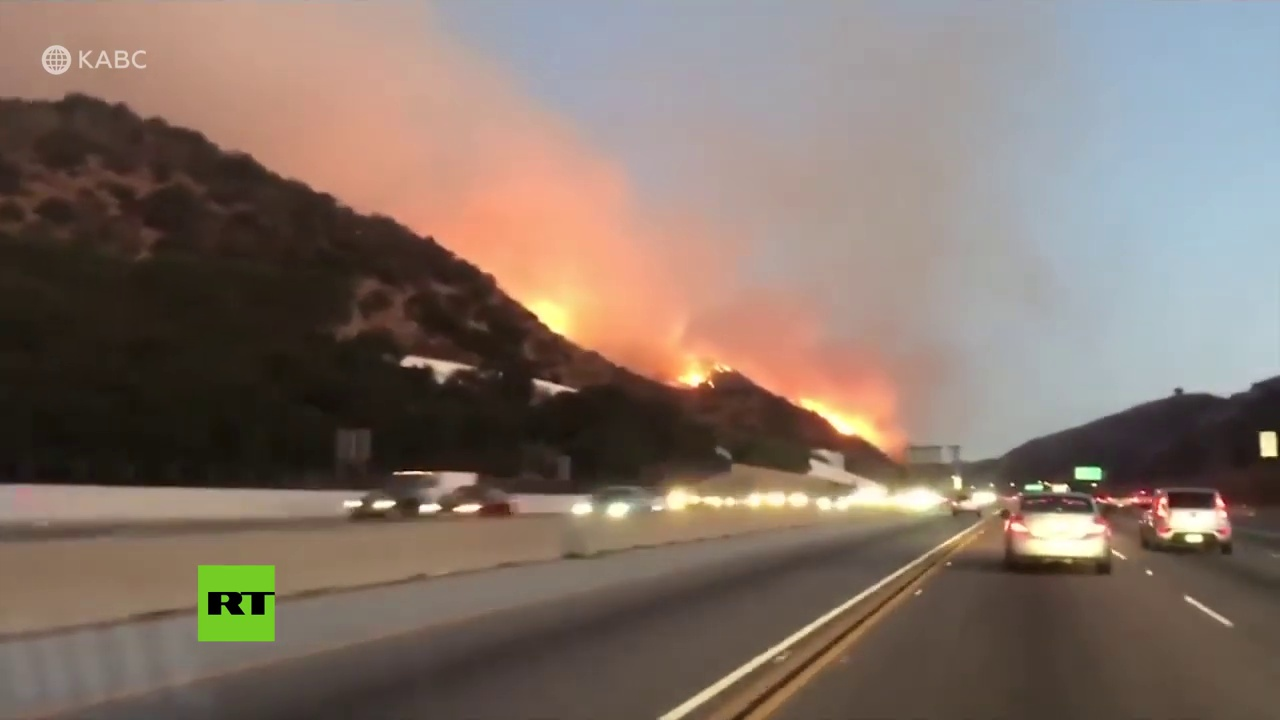
Fire: yes
Smoke: yes